Spring Valley, Minnesota

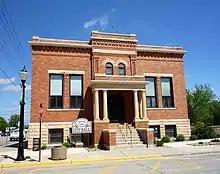
Spring Valley City Hall was originally built in 1904 as a Carnegie library.

As of the census of 2010, there were 2,479 people, 1,074 households, and 651 families living in the city. The population density was . There were 1,172 housing units at an average density of . The racial makeup of the city was 97.6% White, 0.6% African American, 0.1% Native American, 0.5% Asian, 0.1% from other races, and 1.0% from two or more races. Hispanic or Latino of any race were 0.7% of the population.